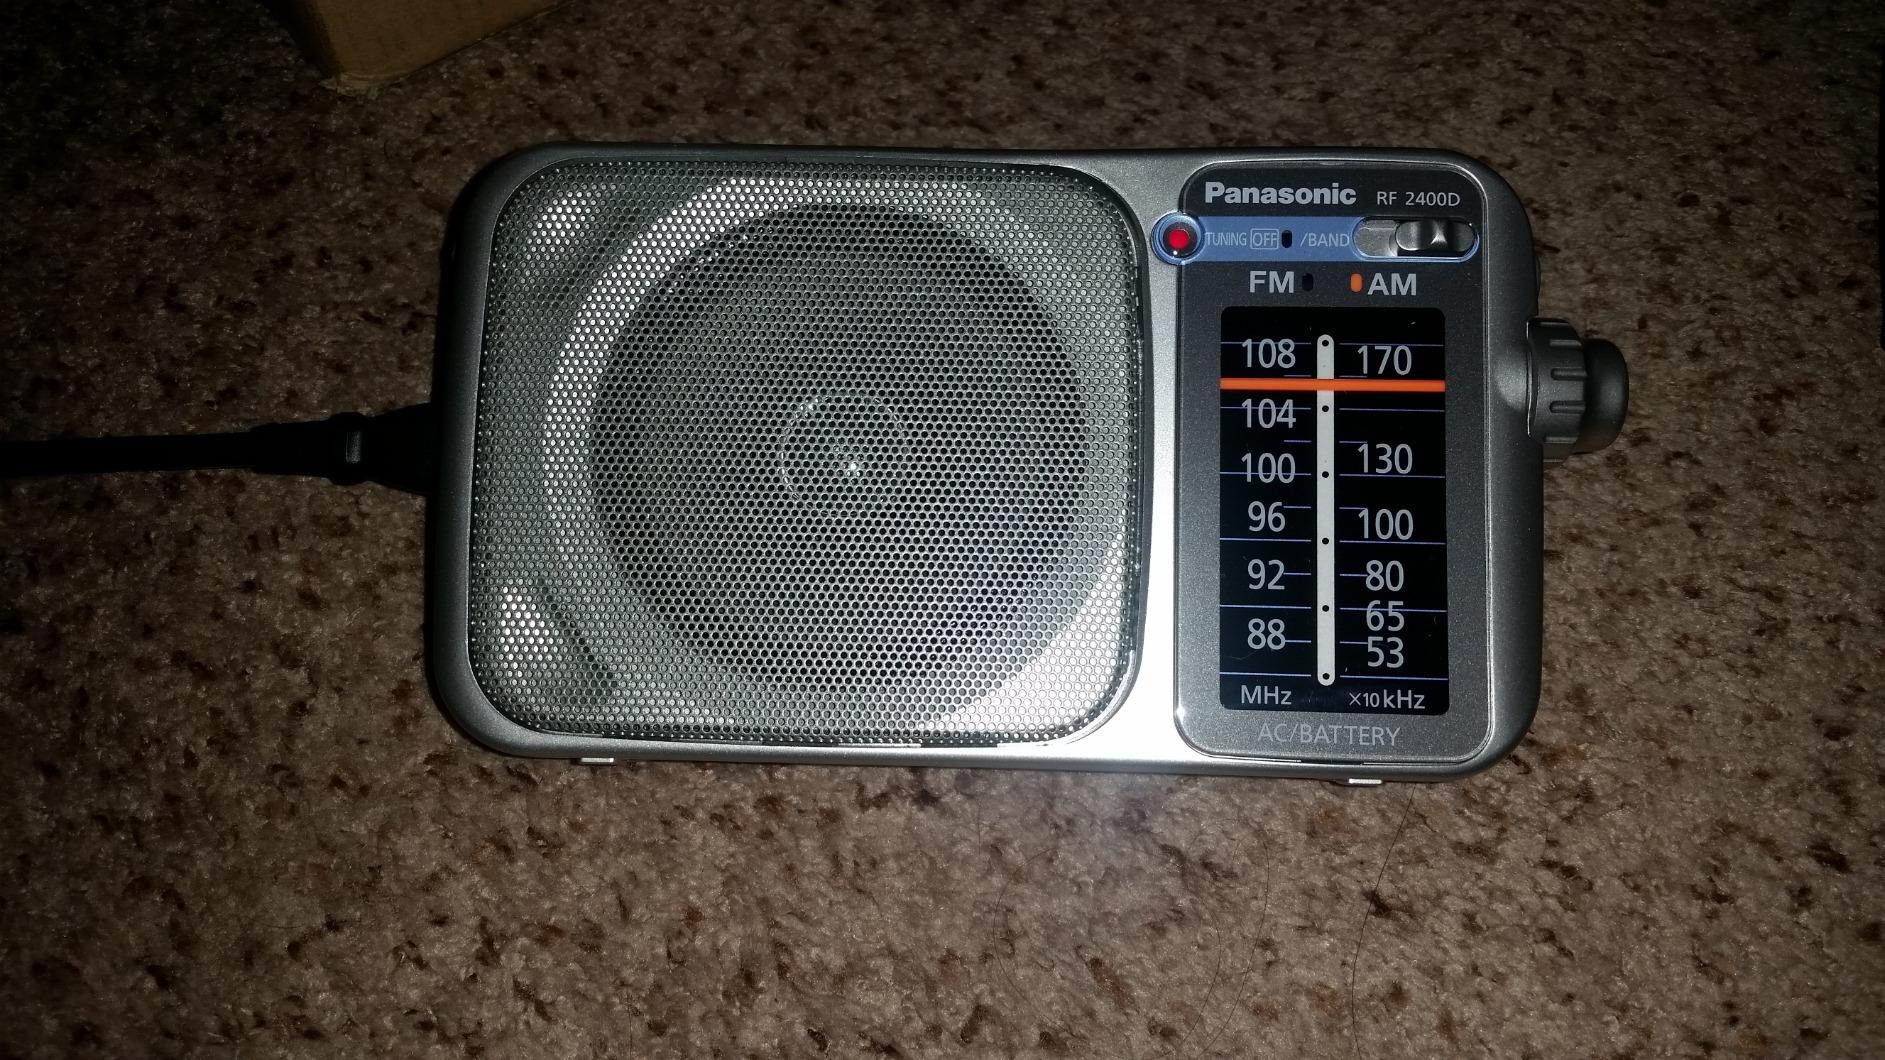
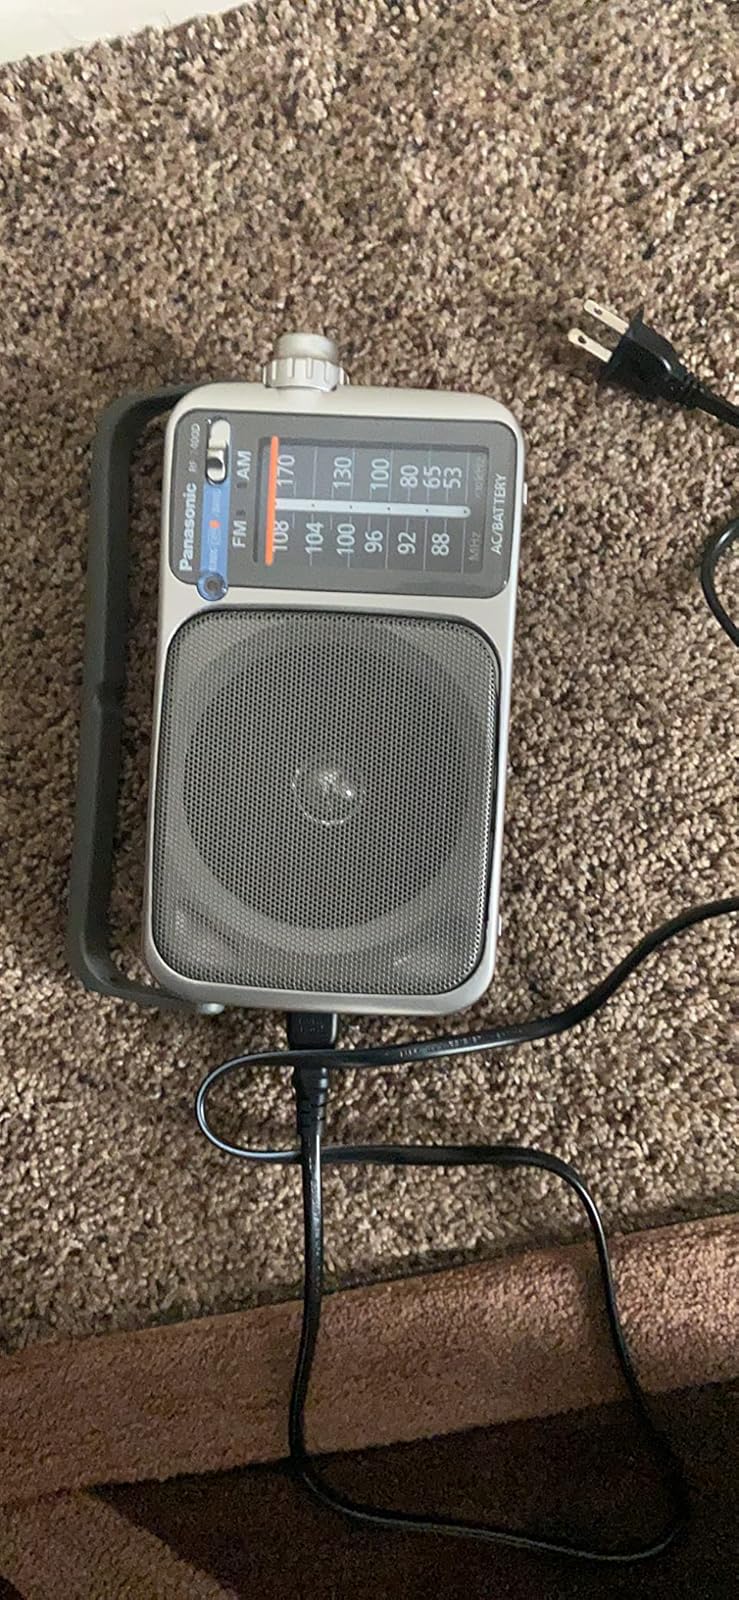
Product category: radio
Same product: yes